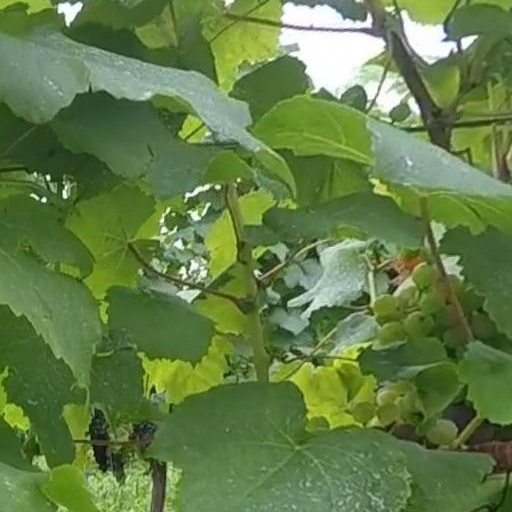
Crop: grape